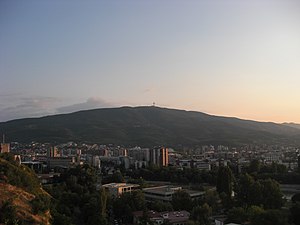
Vodno
Vodno
Vodno er et bjerg nær byen Skopje, som er hovedstad i Makedonien.